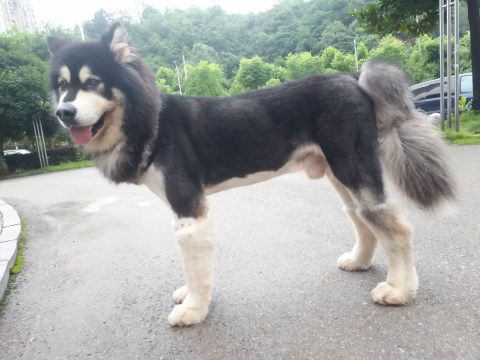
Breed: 1324-n000004-malamute